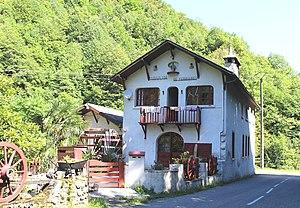
Moulin de Ferrières (Hautes-Pyrénées)
Cet article répertorie les moulins à eau existants dans le département français des Hautes-Pyrénées.
Le val d'Azun est une des sept vallées des Pyrénées françaises du Lavedan, partie sud-occidentale de la Bigorre qui appartient actuellement au département des Hautes-Pyrénées, région Occitanie. C'est un ensemble de hautes vallées pyrénéennes qui bute au nord sur le bassin de Lourdes, à l'est sur la vallée de l'Adour, au sud sur l'Aragon par le Balaïtous et, à l'ouest sur le Béarn.
Ferrières est une commune française située dans le département des Hautes-Pyrénées, en région Occitanie.